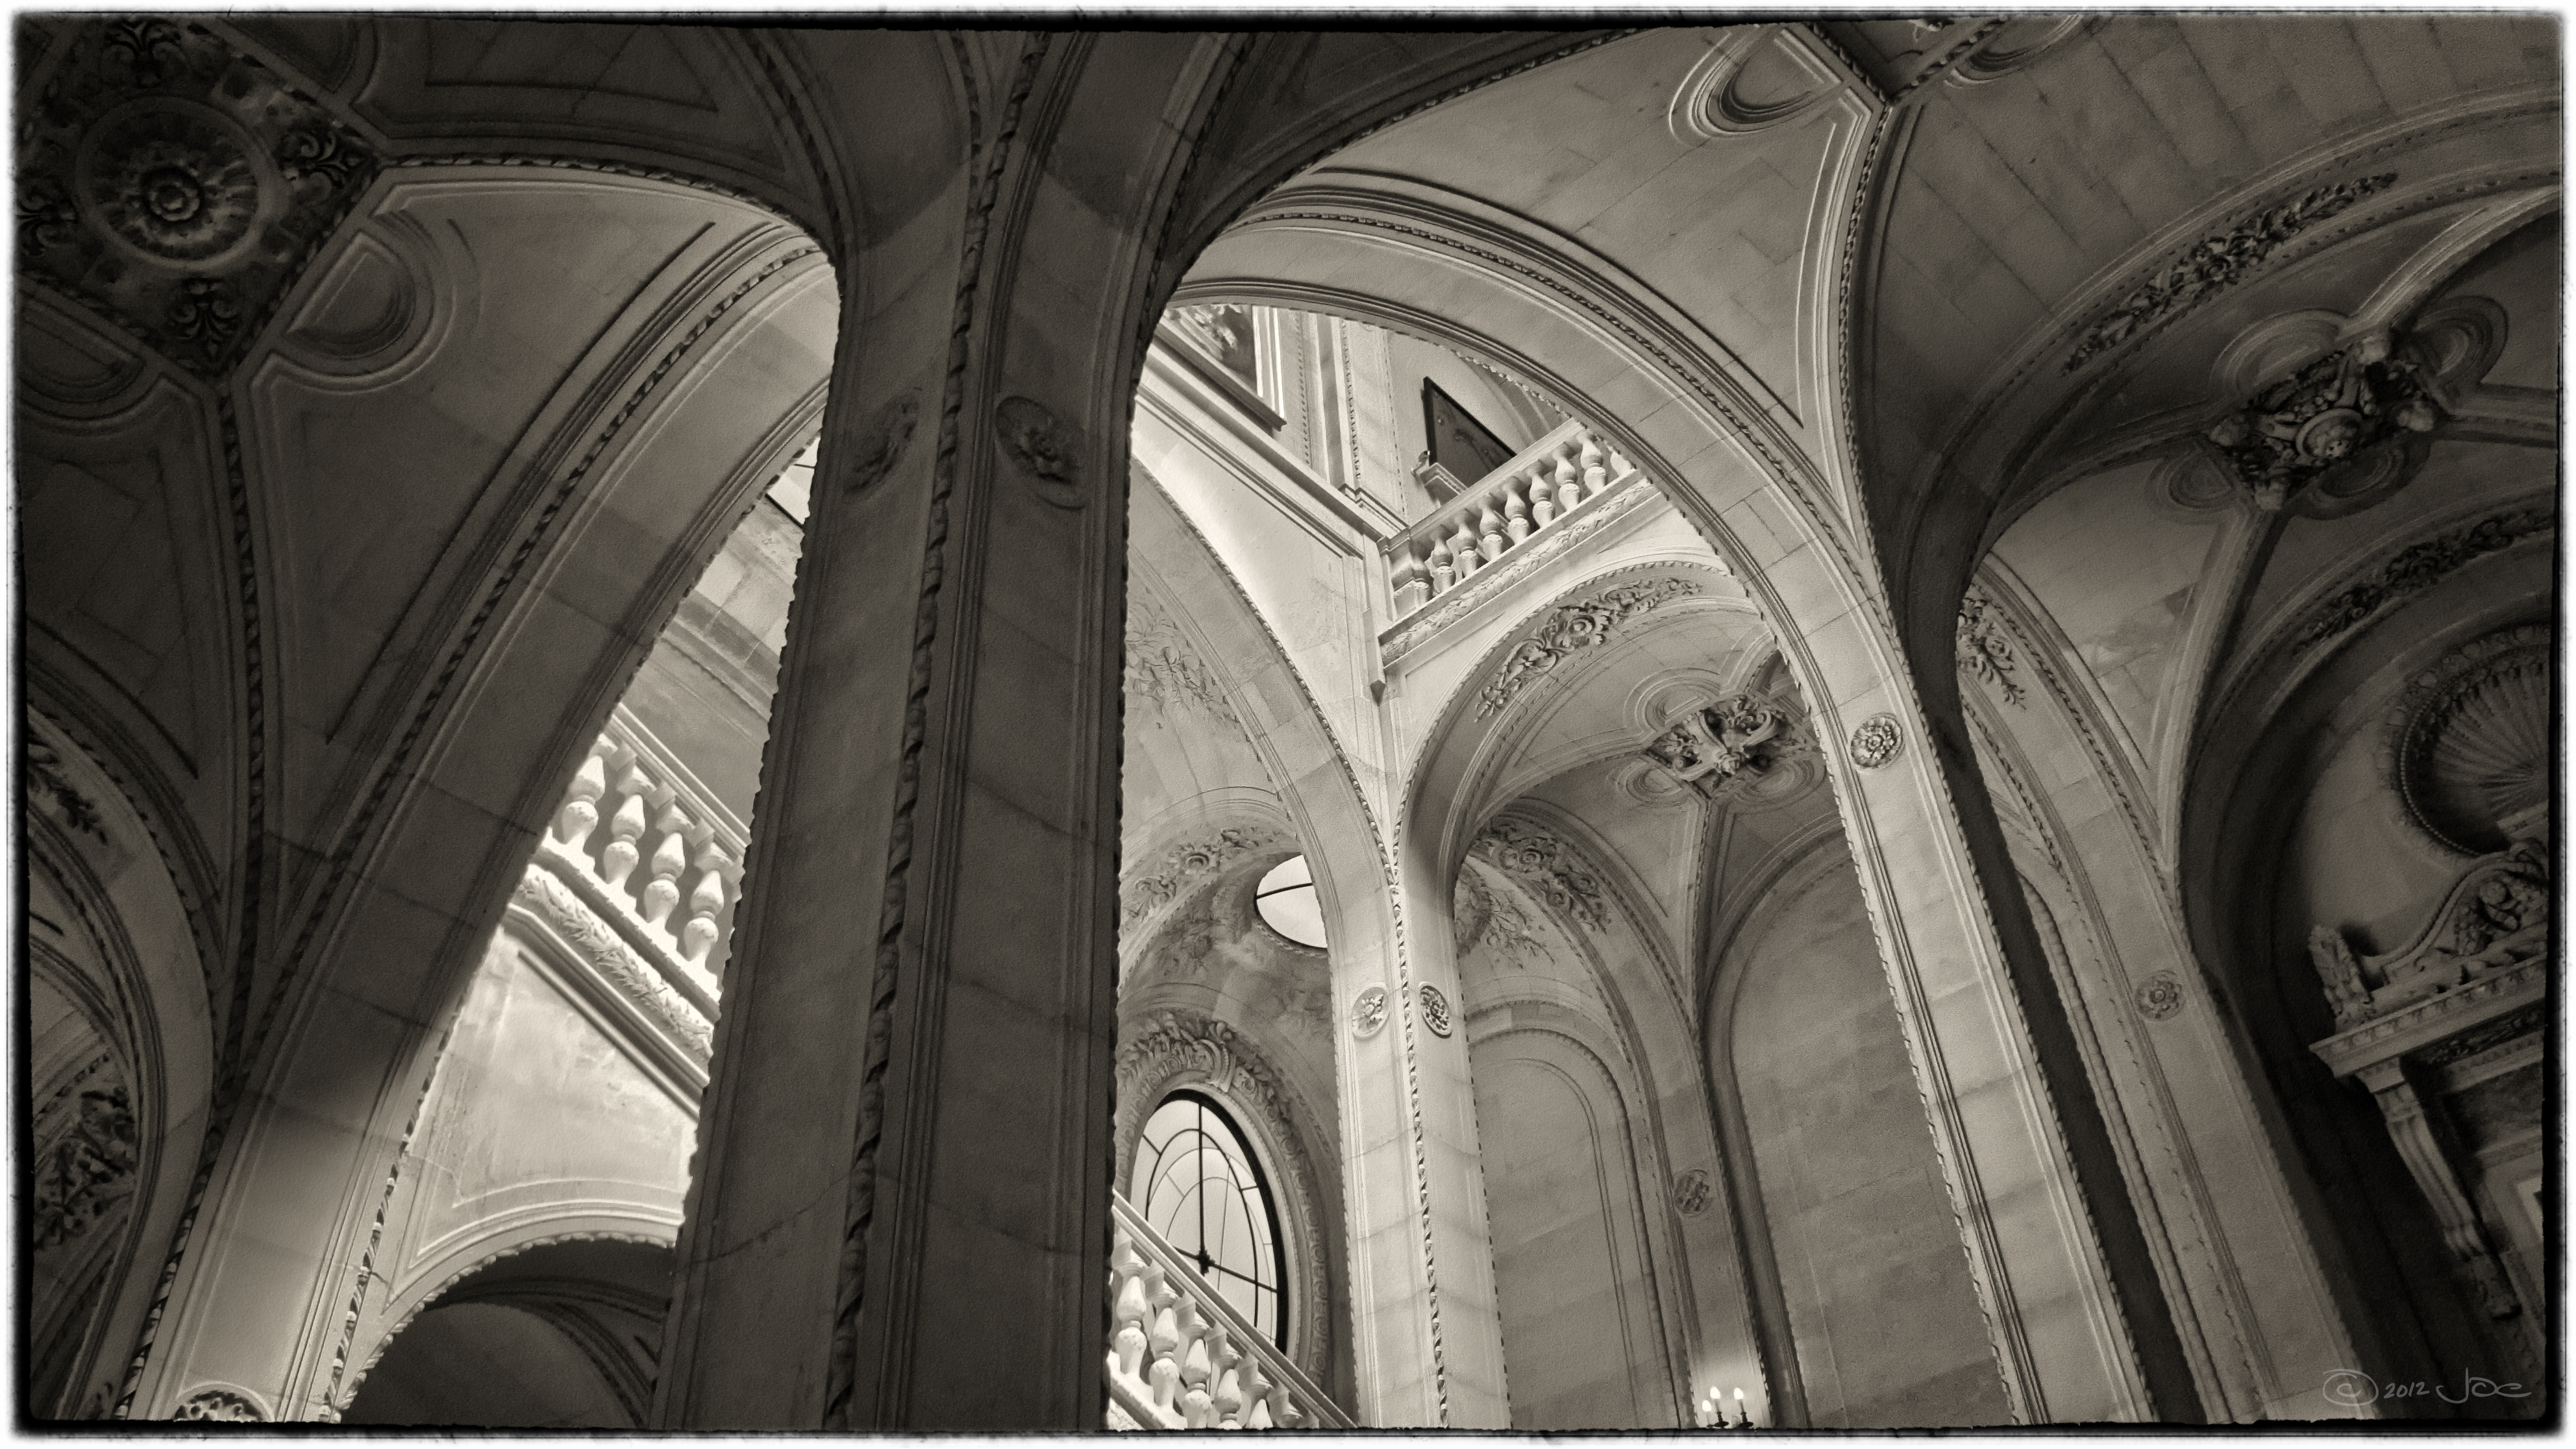
black and white, architecture, structure, white, window, paris, france, arch, column, louvre, cathedral, black, monochrome, stairwell, sculpture, hdr, art, temple, arches, symmetry, topaz, detail, sns, nik, colorefexpro, shape, gothic architecture, monochrome photography, ancient history